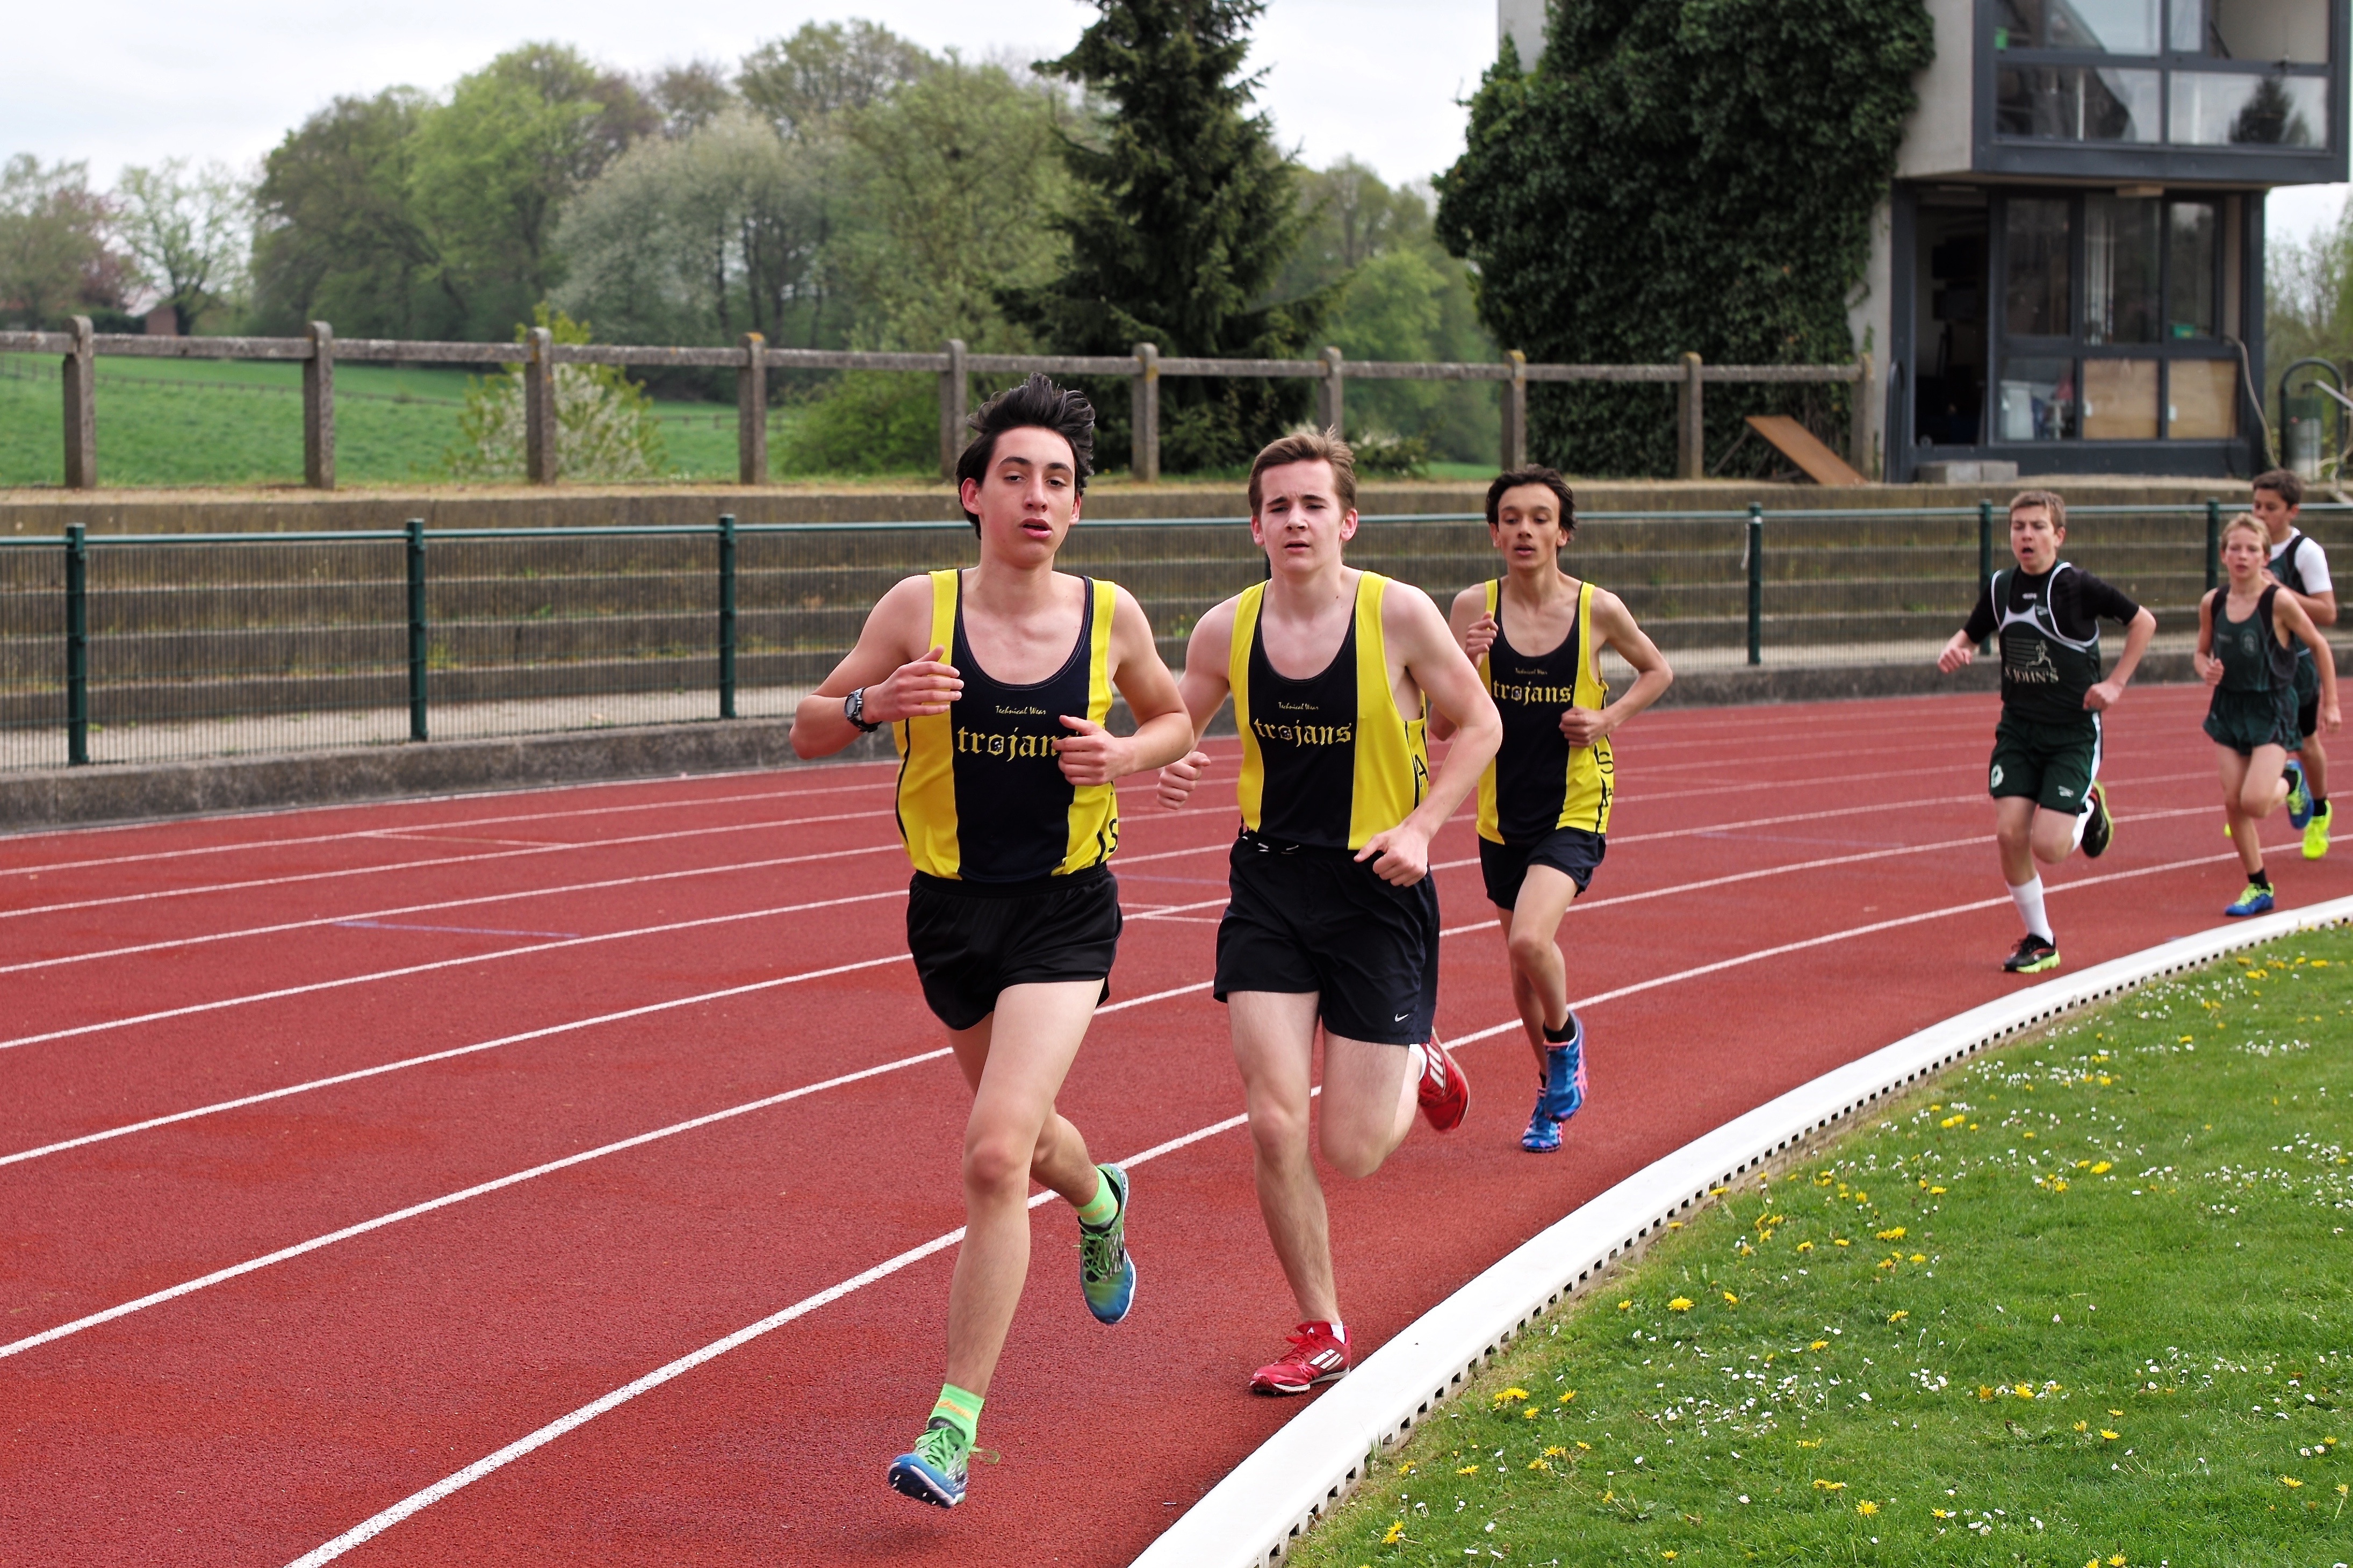
track, run, runner, ash, belgium, race, competition, holland, hague, netherlands, international, girls, m, american, sports, boys, 50, school, runners, junior, leica, 240, summilux, varsity, athletics, meet, waterloo, sprint, stjohns, human action, track and field athletics, middle distance running, 800 metres, 4 100 metres relay